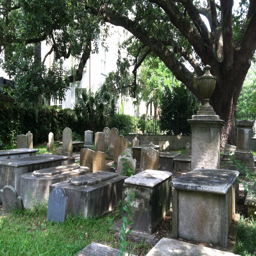
when most people think of cemeteries , this image is what comes to mind .